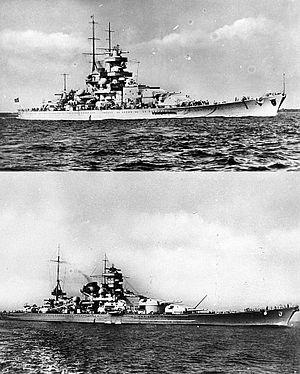
L'opération Cerberus, couramment appelée Channel Dash par les Britanniques, est le nom de code de l'opération allemande de repli en mer du Nord en février 1942 de trois gros bâtiments de la Kriegsmarine alors basés dans le port de Brest en Bretagne et ce en passant par le chemin le plus court, la Manche et le franchissement du pas de Calais.
Le croiseur de bataille est un type de navire de guerre apparu au début du XXᵉ siècle. Ses caractéristiques sont semblables à celles du cuirassé pour le déplacement, le calibre de l'artillerie principale, l'effectif de l'équipage, le rayon d'action, mais sa vitesse est nettement supérieure, dépassant aussi celle des plus grands croiseurs de l'époque, grâce à des dimensions de coque et un appareil propulsif plus puissant. Ce poids supplémentaire est compensé, sur les navires de conception britannique, par un blindage plus léger, et cette moindre protection constitue la principale restriction à l'emploi de ce type de navire ainsi que le montrent les principaux combats auxquels ils participent pendant la Première Guerre mondiale.